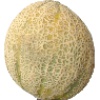
Label: Cantaloupe 2